Geography of Brazil

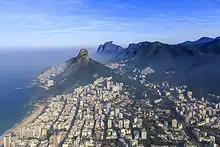
View of Rio de Janeiro

The Southeast consists of the four states of Espírito Santo, Minas Gerais, Rio de Janeiro, and São Paulo. Its total area of corresponds to 10.9% of the national territory. The region has the largest share of the country's population, 63 million in 1991, or 39% of the national total, primarily as a result of internal migration since the mid-19th century until the 1980s. In addition to a dense urban network, it contains the megacities of São Paulo and Rio de Janeiro, which in 1991 had 18.7 million and 11.7 million inhabitants in their metropolitan areas, respectively. The region combines the highest living standards in Brazil with pockets of urban poverty. In 1994 São Paulo boasted an average income of US$4,666, while Minas Gerais reported only US$2,833.